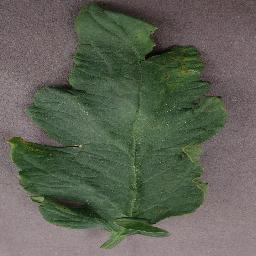
Label: Tomato___Bacterial_spot